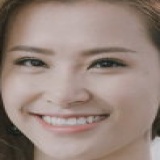
ca sĩ Đông Nhi